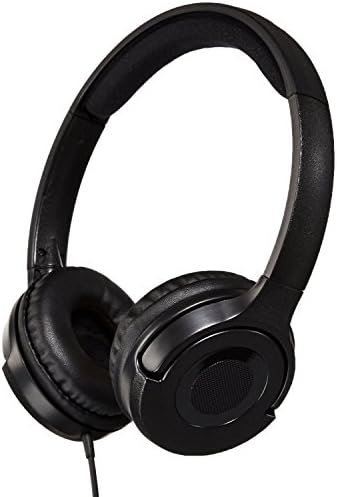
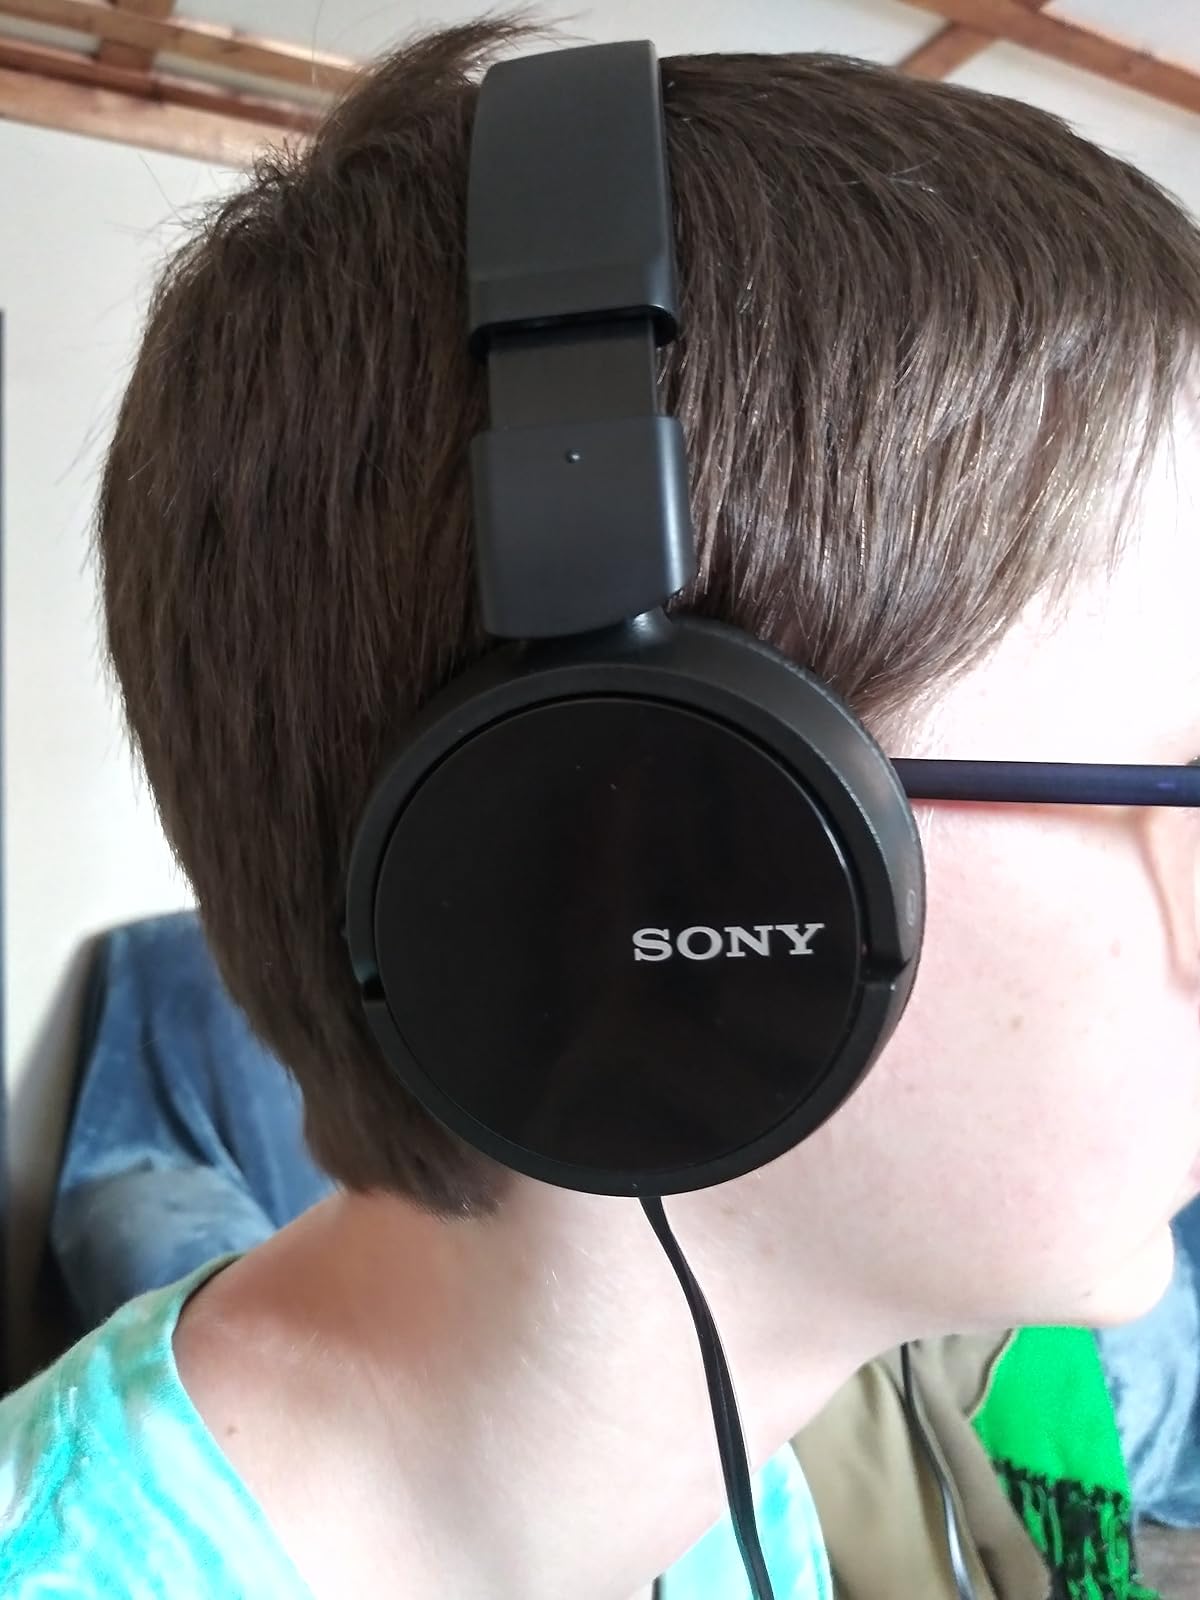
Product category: headphones
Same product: no